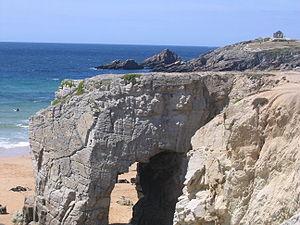
L'arche de Port Blanc et la pointe du Foso
Saint-Pierre-Quiberon [sɛ̃pjɛʁkibʁɔ̃] est une commune française, située sur la côte Sud du département du Morbihan et de la région Bretagne.